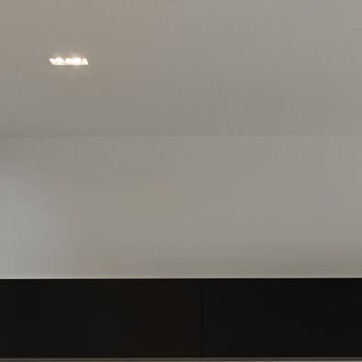
Material: painted